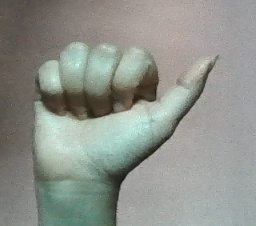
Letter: dhad